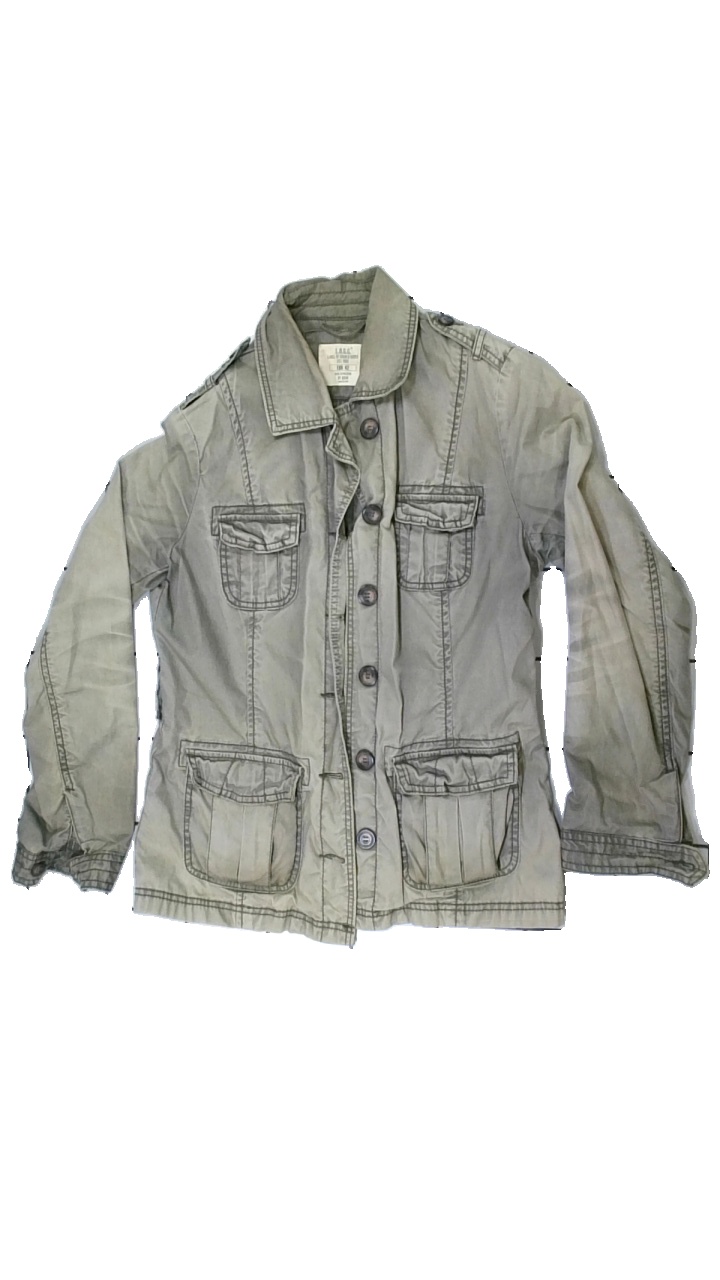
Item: Jacket (Ladies)
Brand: Logg (h&m)
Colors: Green
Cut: Regular
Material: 100% cotton
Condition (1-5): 4
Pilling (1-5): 5
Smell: Minor
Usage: Reuse
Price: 50-100